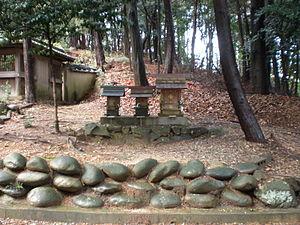
Un hokora ou hokura est un sanctuaire shinto miniature dédié à un kami populaire, situé dans l'enceinte d'un plus grand sanctuaire ou sur un côté de la route, consacrant un kami ne se trouvant pas sous la juridiction d'un grand sanctuaire. Un dōsojin, kami mineur protégeant les voyageurs des esprits mauvais, peut être hébergé dans un hokora.